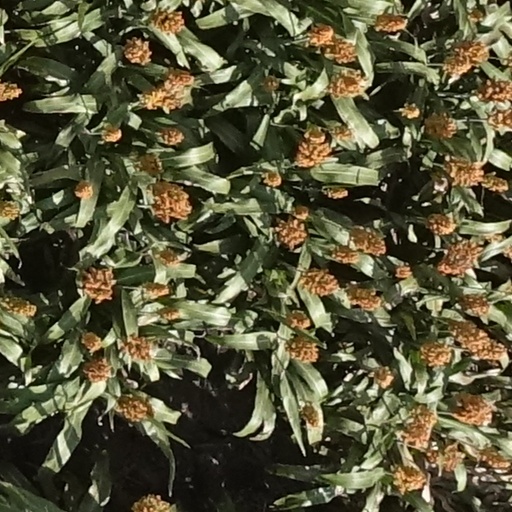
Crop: sorghum